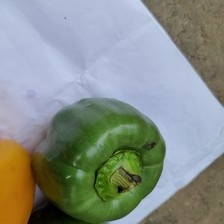
Label: capsicum